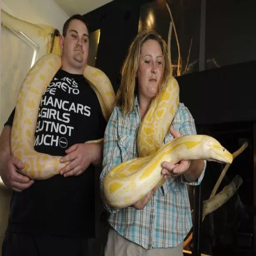
people with peaches the albino python